Master of Taüll

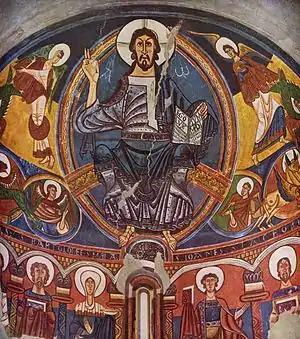
Pantocrator at the Apse of Sant Climent de Taüll, surrounded by the mandorla.

The Master of Taüll (or Master of Tahull) is considered the greatest mural painter of the 12th century in Catalonia, as well as one of the most important Romanesque painters in Europe. His main work is the church of Sant Climent de Taüll, with the famous apse painting now moved to the Museu Nacional d'Art de Catalunya in Barcelona.